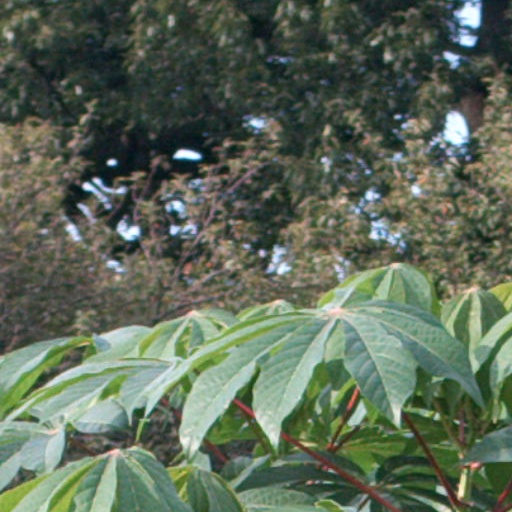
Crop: cassava